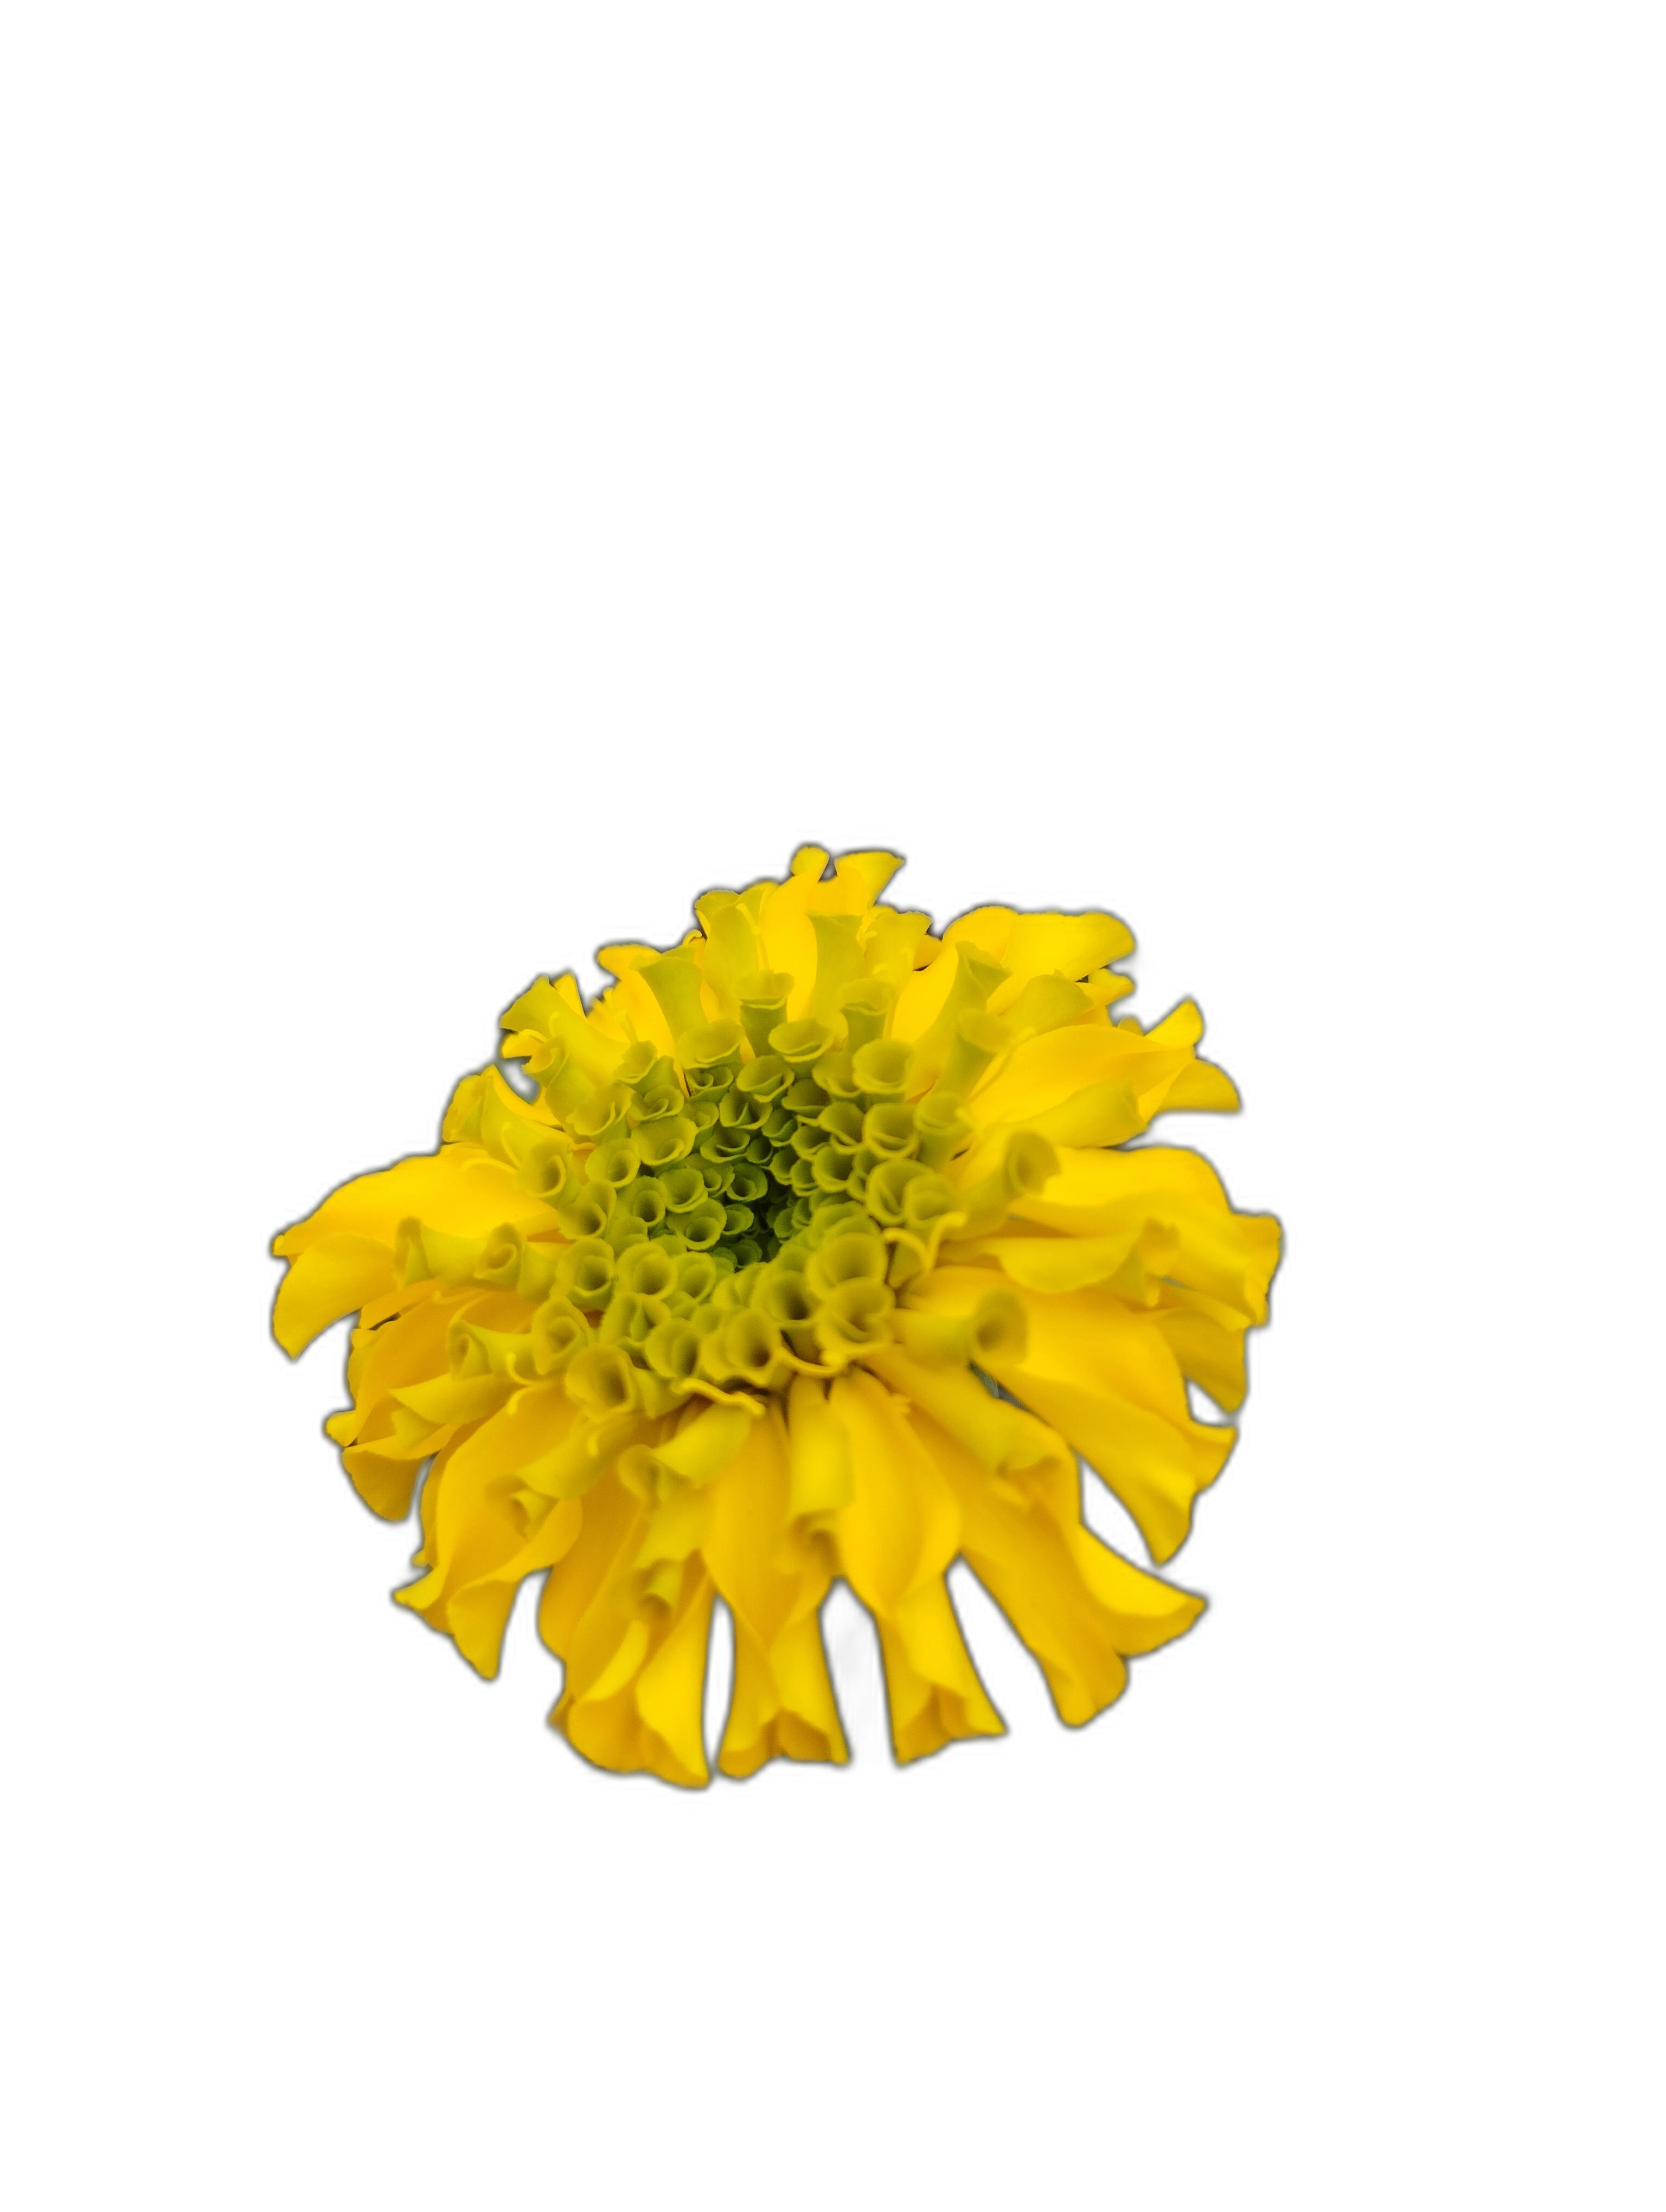
Label: Marigold